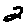
Label: 2